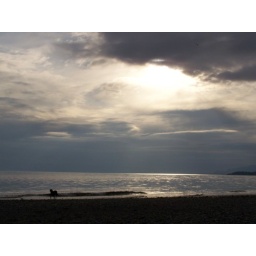
Cloudy afternoon sky in Wilson Creek and the Babies were playing in the water